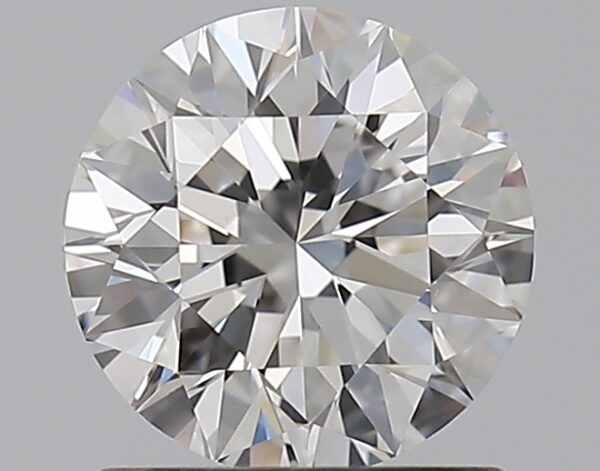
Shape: round
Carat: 1
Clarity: VVS2
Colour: D
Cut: EX
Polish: EX
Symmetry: VG
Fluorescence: F
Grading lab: GIA
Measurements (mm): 6.32 x 6.36 x 4